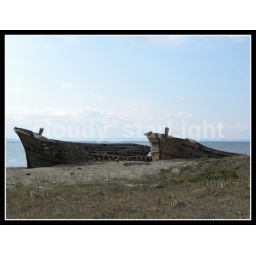
Shipwreck beach in Japan. Not really sure why the ships are here, but would love to find out.